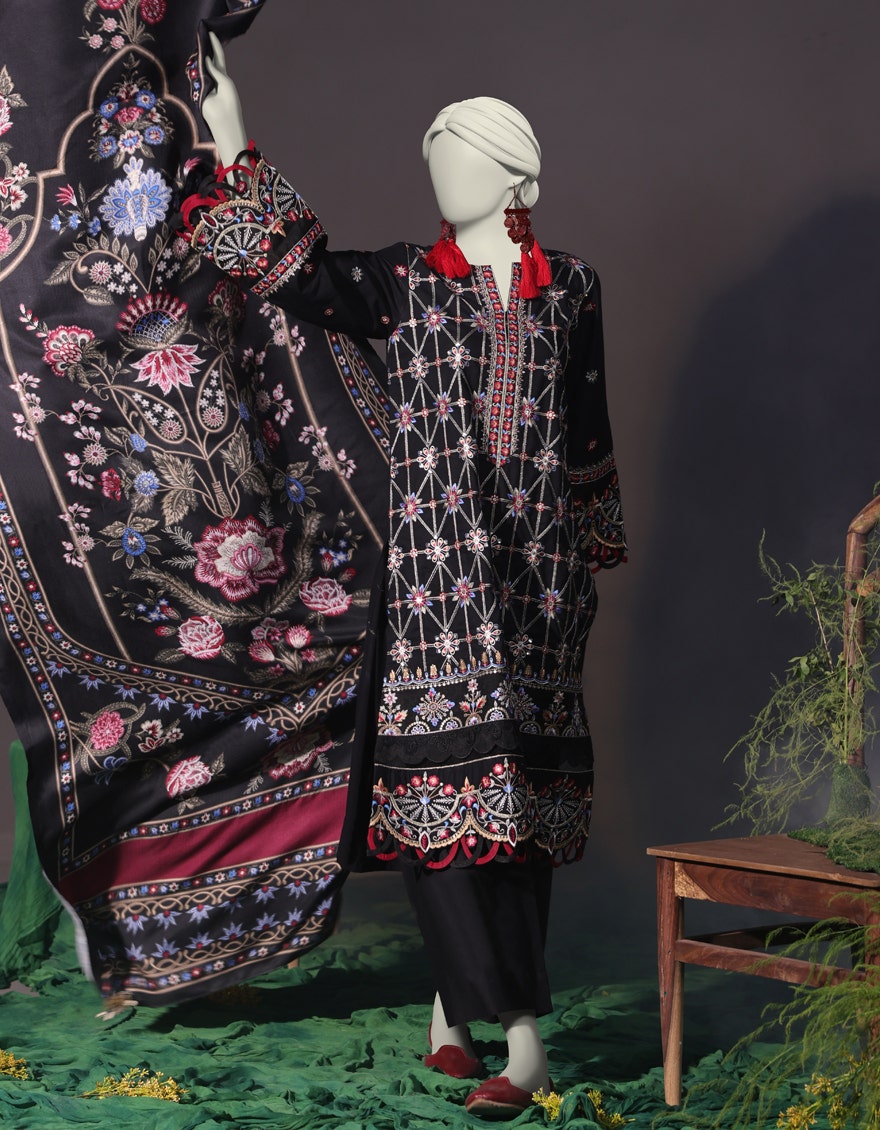
black red embroidered lawn suit